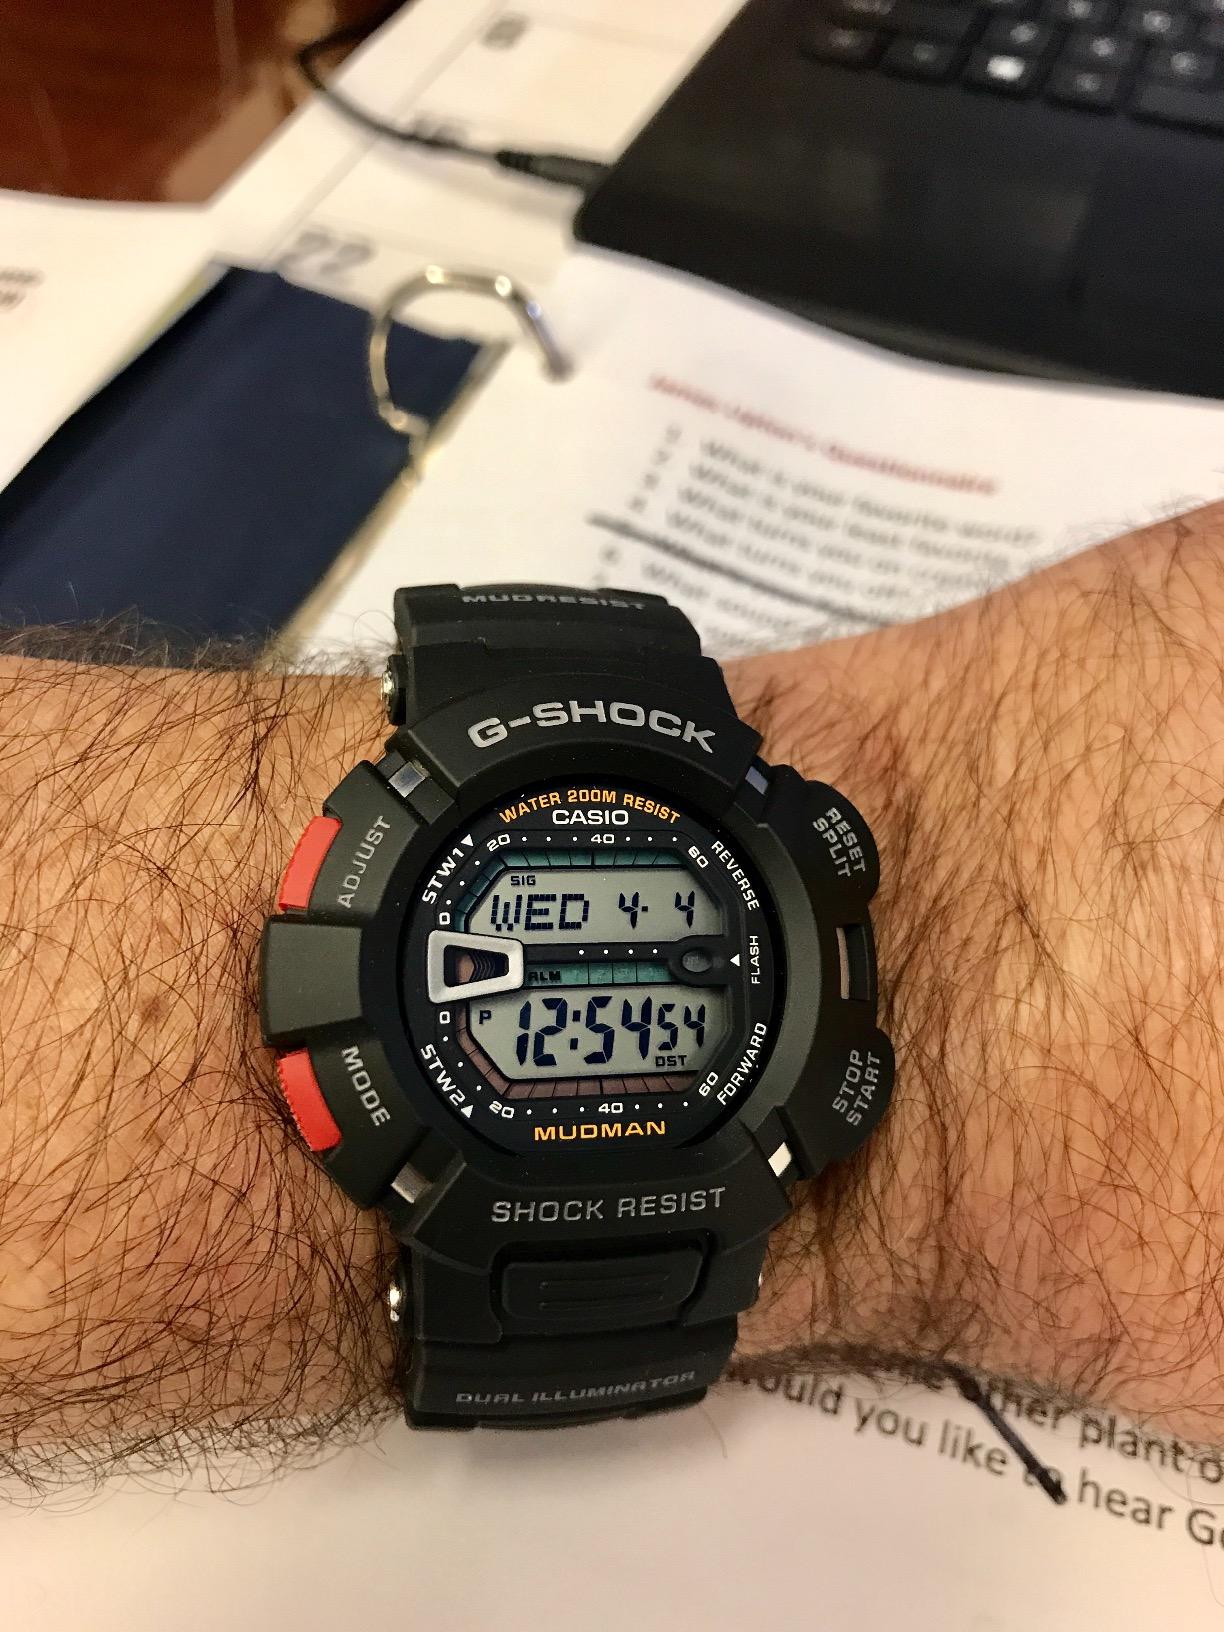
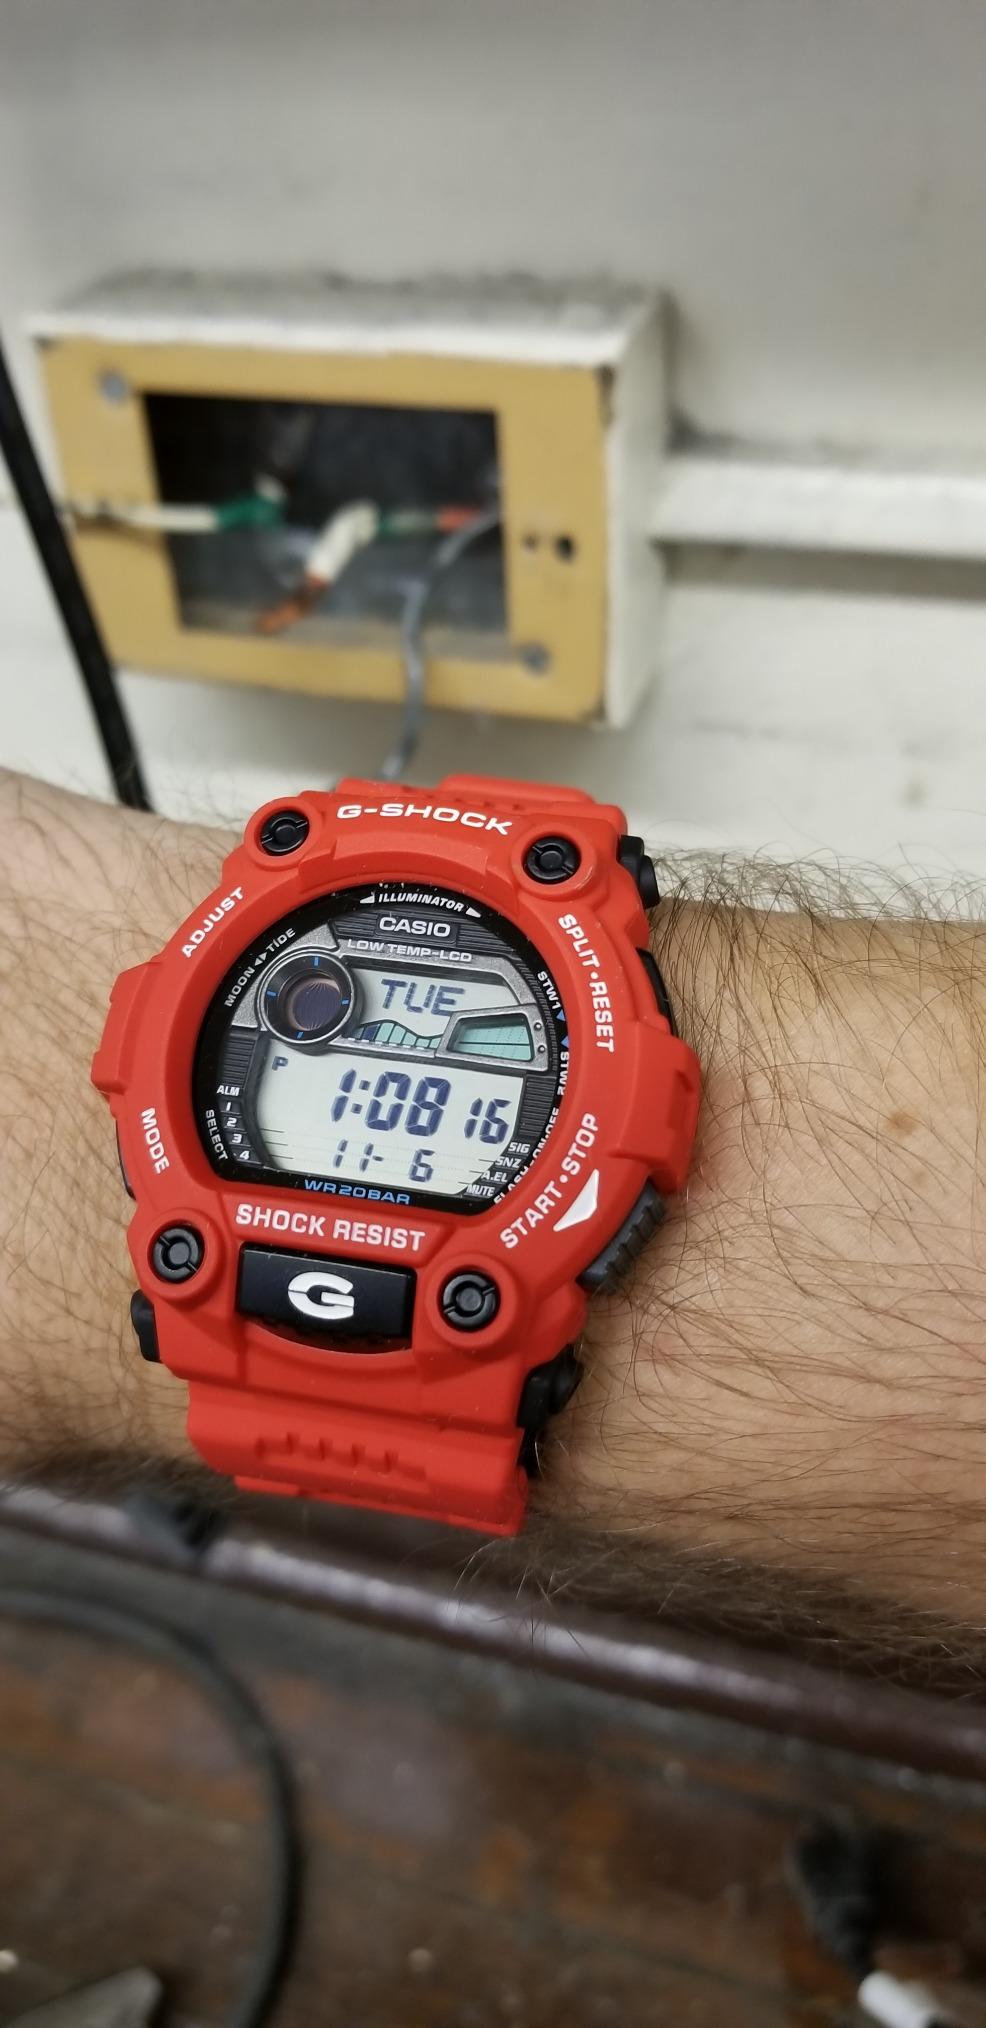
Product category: accessories_watch
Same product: no